Corroirie

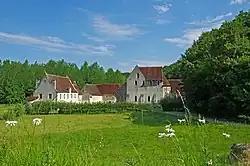
General view of the buildings from the south.

La Corroirie is a fortified feudal stronghold belonging to the neighboring Chartreuse du Liget, located in the commune of Chemillé-sur-Indrois, in the Indre-et-Loire department, Centre-Val de Loire region.